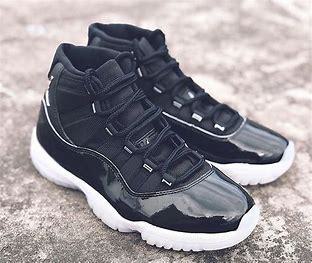
Brand: Jordan
Model: 11 Retro